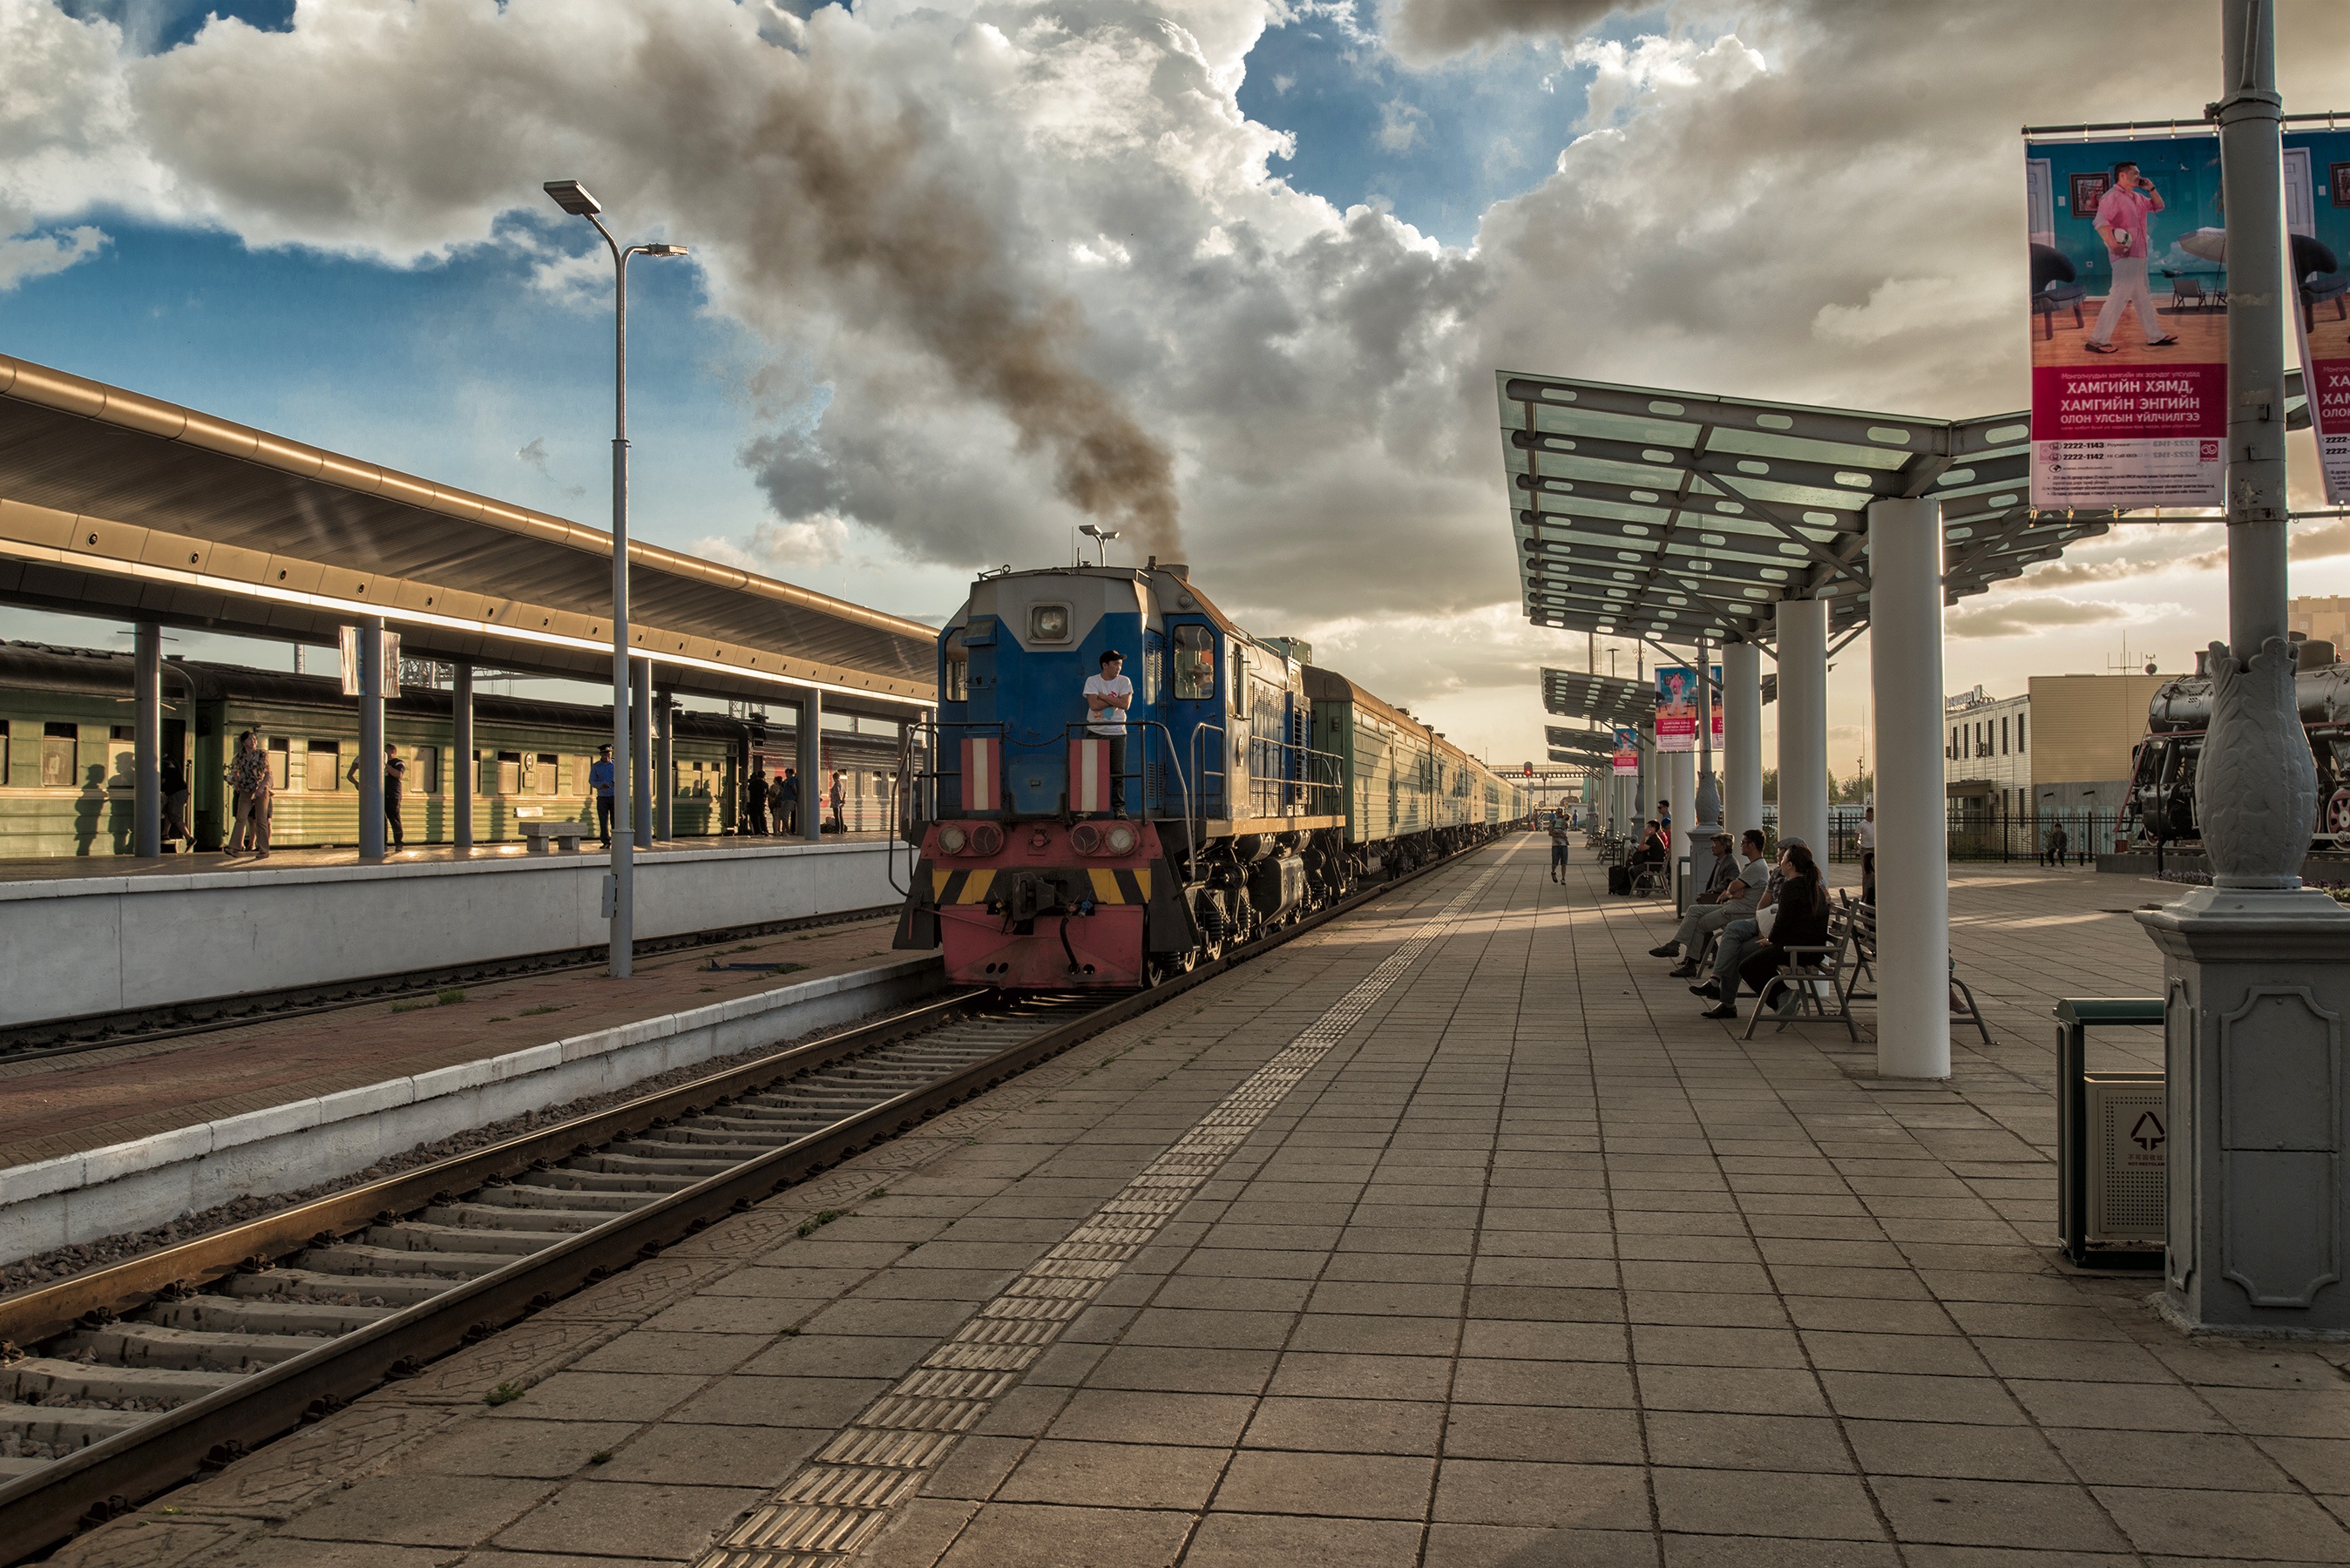
landscape, track, train, travel, transport, vehicle, train station, public transport, locomotive, mongolia, passenger, rail transport, land vehicle, urban area, rolling stock, metropolitan area, ulaanbaatar station, trans continental railway